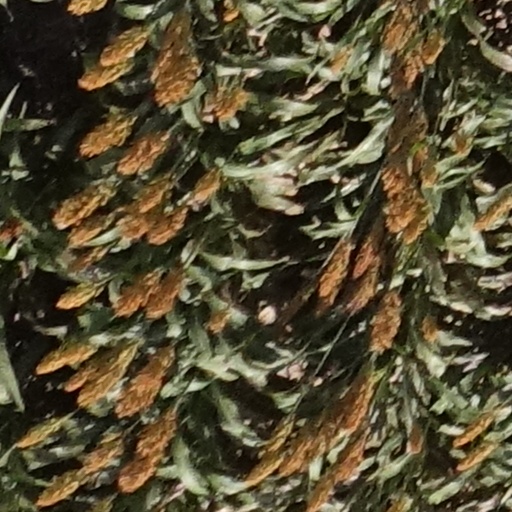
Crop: sorghum